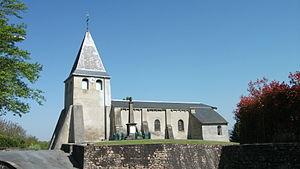
Église de Saint-Priest-Bramefant, Puy-de-Dôme, Auvergne, France
Saint-Priest-Bramefant est une commune française située dans le département du Puy-de-Dôme, en région Auvergne-Rhône-Alpes. Elle fait partie de l'aire urbaine de Vichy.